2008 US Open (tennis)

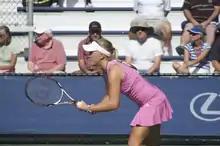
Melanie Oudin, the number two seed, was knocked out in the semi-finals by Paz-Franco.

In the girls' singles final, American wild card CoCo Vandeweghe defeated Gabriela Paz Franco 7–6(3), 6–1. Both players were inexperienced coming into the final: it was Vandeweghe's first tournament win on the ITF Tour, and Paz-Franco, who called the tournament an "amazing experience", was playing in her first junior Grand Slam. Vandeweghe, who is the niece of former basketball player Kiki Vandeweghe, credited her improved performances to greater maturity. Their match, like the boys' final, was concluded relatively quickly.